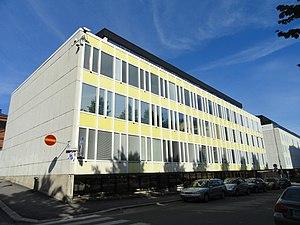
Fabianinkatu, est une rue du centre ville d'Helsinki en Finlande.